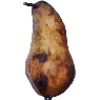
Label: Pear Abate 1